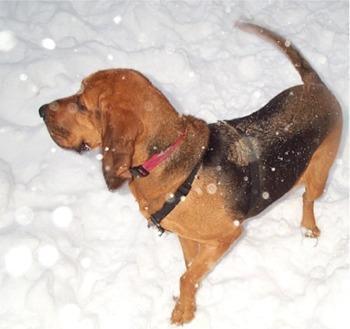
bloodhound